Madulain railway station

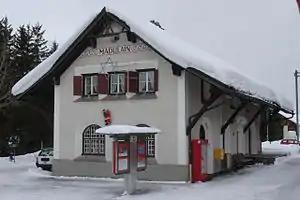
The station building in 2014

Madulain railway station is a railway station in the municipality of Madulain, in the Swiss canton of Graubünden. It is located on the Bever–Scuol-Tarasp line of the Rhaetian Railway. Hourly services operate on this line.